Vassar Swiss Underwear Company Building

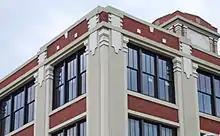
Detail of exterior, top northeast corner, showing ornamental pilaster capitals and decorative insets.

The Vassar Swiss Underwear Company Building is an excellent example of a four-story reinforced concrete industrial loft building, built in two architecturally identical sections that are seamlessly integrated. The original 1913 portion of the building is by and the 1923 addition is by 204 feet; the entire building houses 250,000 square feet. The building is U-shaped in plan, with wings of unequal length backing onto the diagonal railroad track in the rear and flanking a narrow central courtyard.